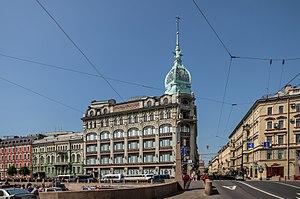
L'Art nouveau, Modern style ou style nouille est un mouvement artistique de la fin du XIXᵉ et du début du XXᵉ siècle qui s'appuie sur l'esthétique des lignes courbes.
Le Bâtiment Esders et Scheefhals est un bâtiment de style Art nouveau, à l'origine un grand magasin, à Saint-Pétersbourg, en Russie. Le bâtiment est classé comme "monument historique et culturel du peuple de la Fédération de Russie" et est situé au Quai de la Moïka, avant le Pont Rouge.